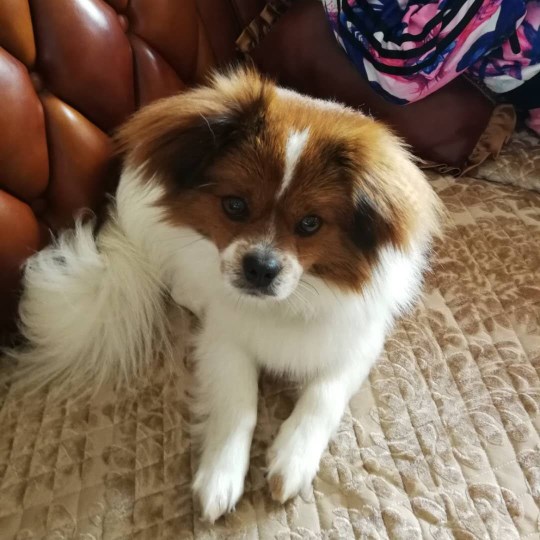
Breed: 806-n000129-papillon